Akutan, Alaska

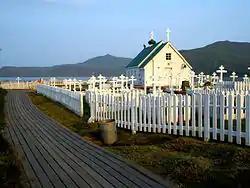
St. Alexander Nevsky Chapel

After the Japanese attacked Unalaska in June 1942, the U.S. government evacuated Akutan residents to the Ketchikan area. In June 1942, a Japanese A6M Zero fighter piloted by Tadayoshi Koga crashed on Akutan Island. It was recovered in July by the United States Army Air Force. This plane, dubbed the Akutan Zero, significantly aided American tacticians in devising dog fighting techniques to defeat the Zero, and helped change the course of the war.